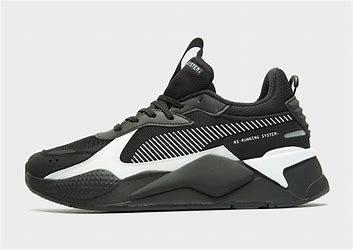
Brand: Puma
Model: Rs